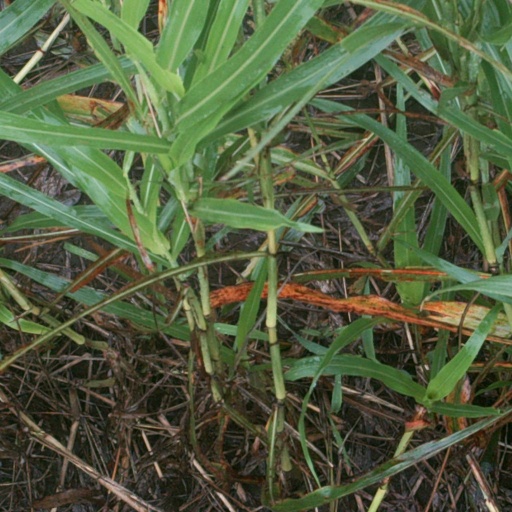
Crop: sorghum